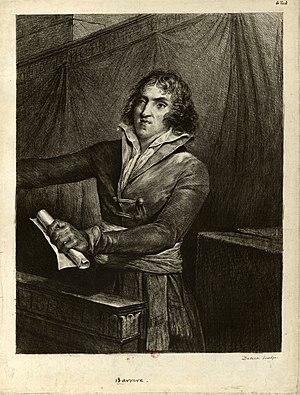
Barère à la tribune, avec la ceinture tricolore, et un rouleau dans la main gauche, estampe.
Bertrand Barère dit Barère de Vieuzac, né le 10 septembre 1755 à Tarbes, où il est mort le 13 janvier 1841, est un homme politique de la Révolution française et juriste français.
Dominique Vivant, baron Denon, dit Vivant Denon ou Dominique-Vivant Denon, né à Chalon-sur-Saône le 4 janvier 1747 et mort à Paris le 27 avril 1825, est un graveur, écrivain, diplomate et administrateur français.